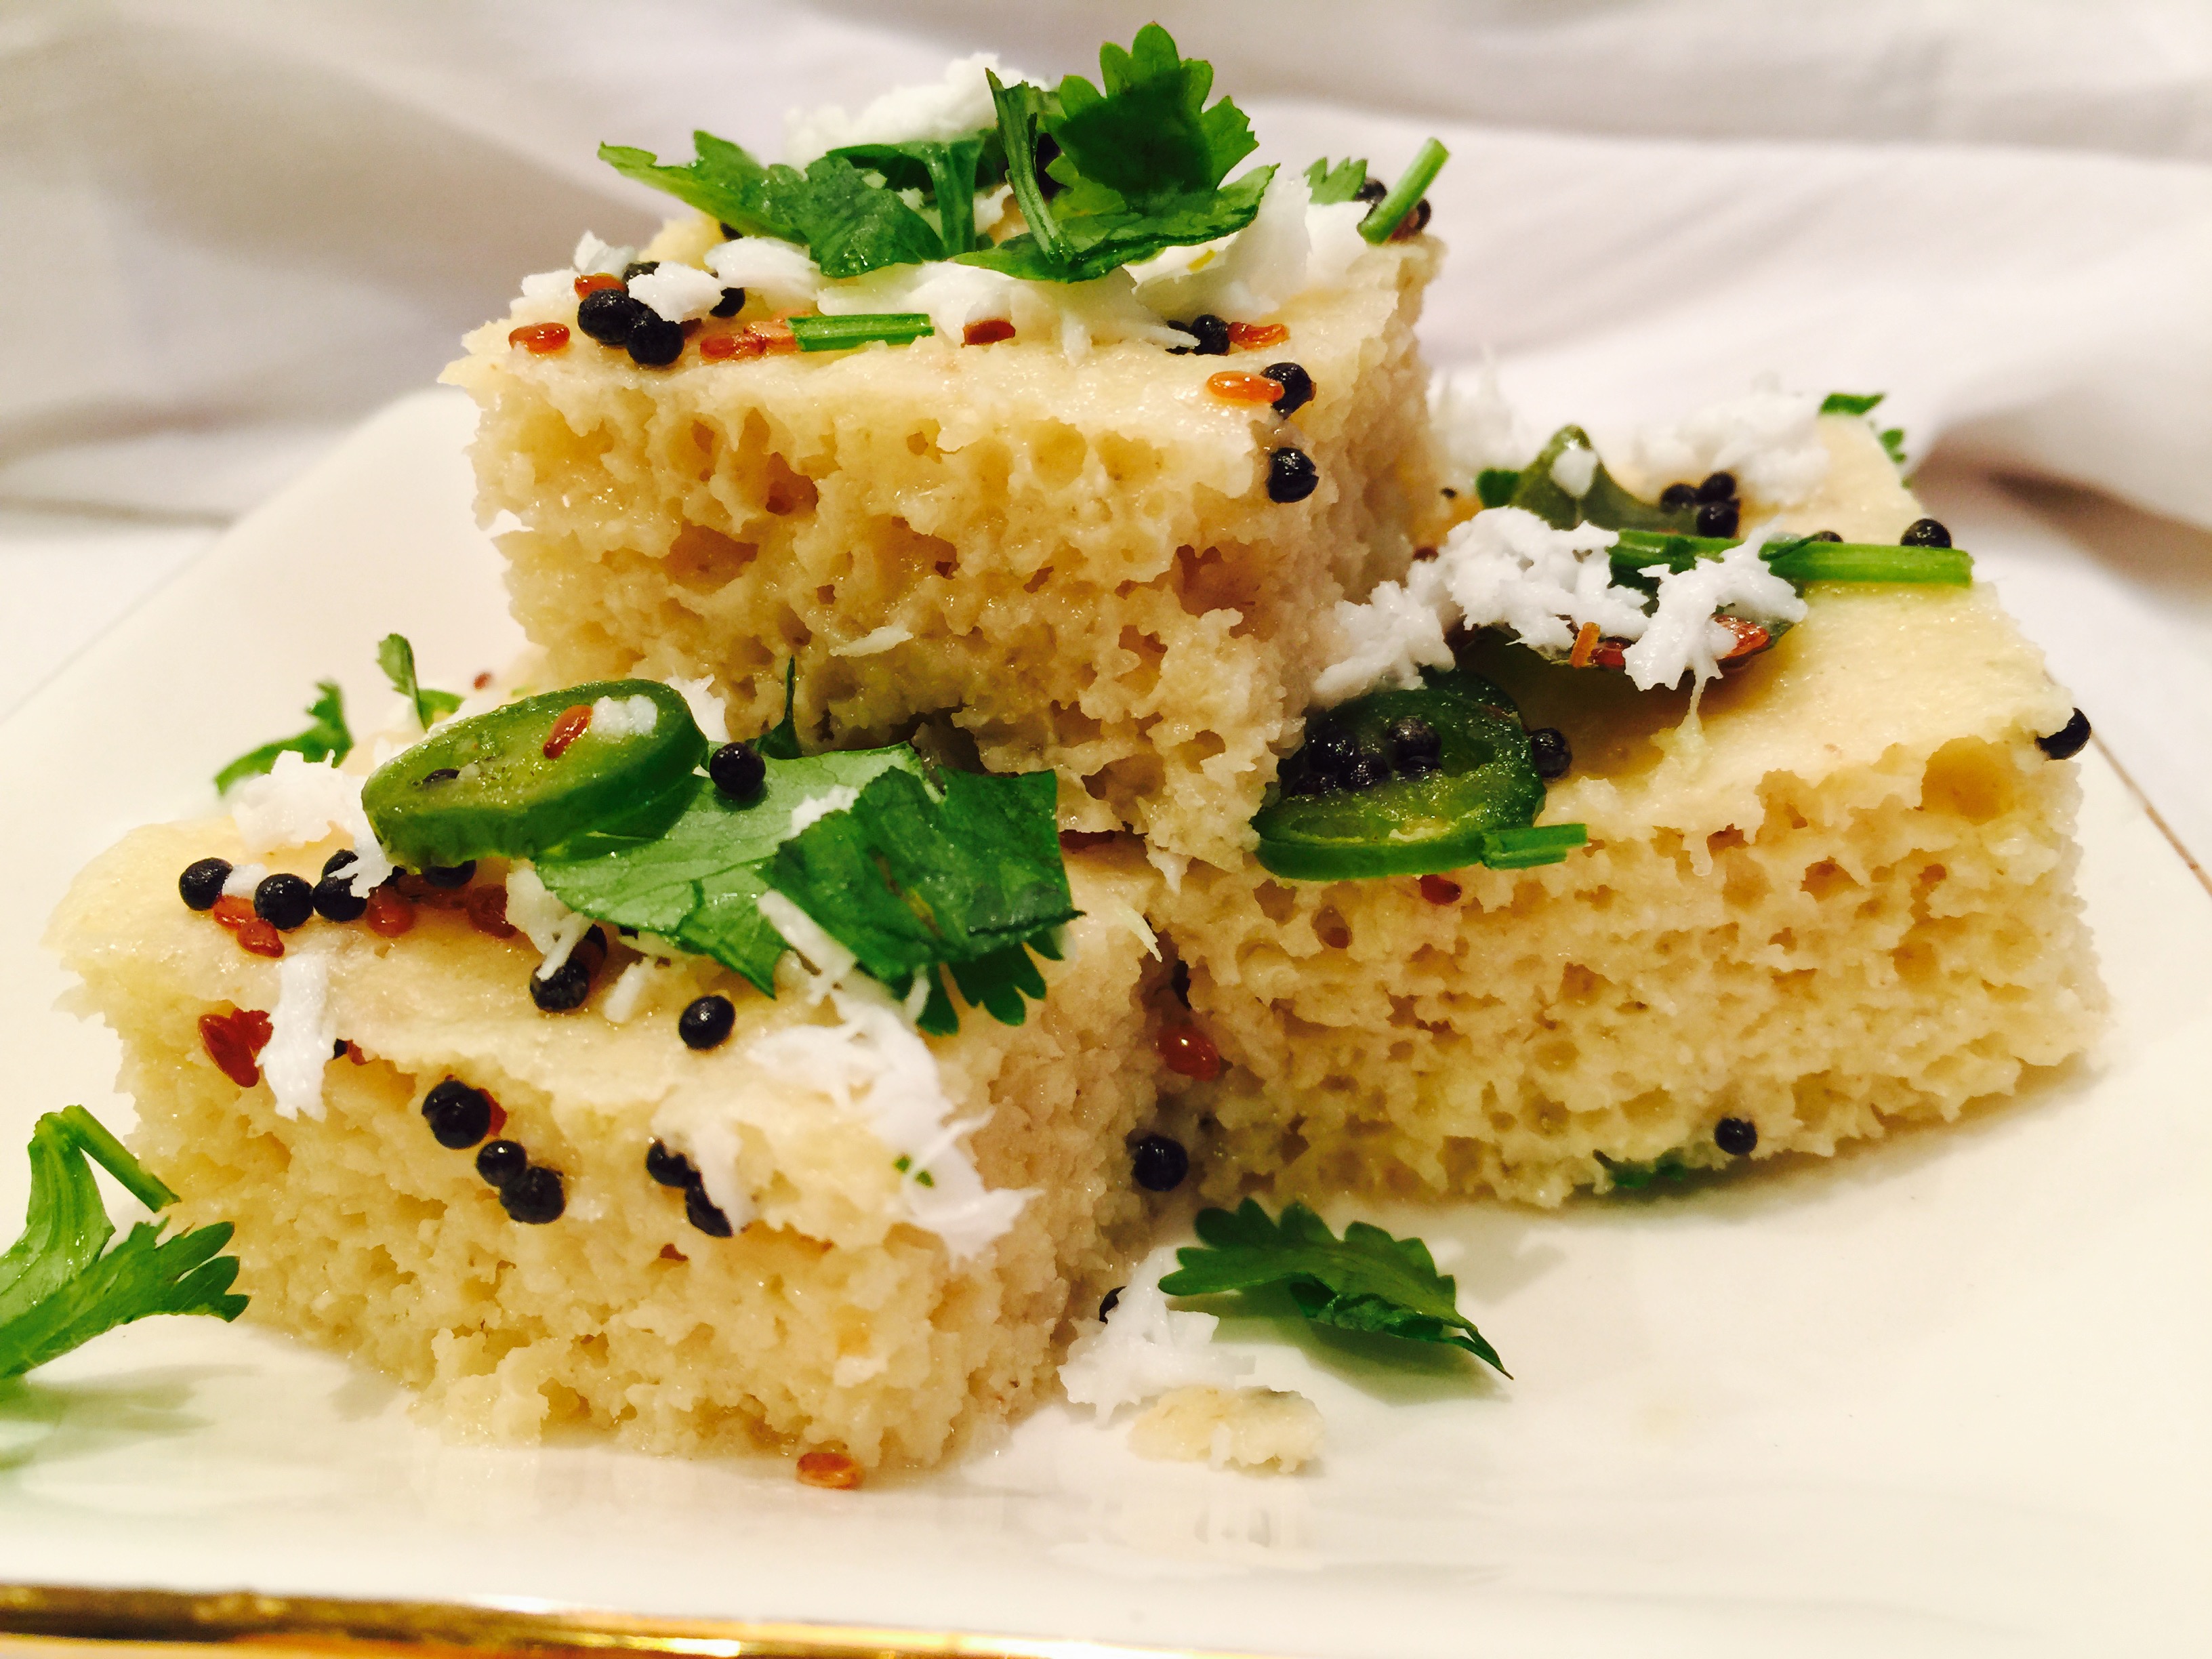
Dish: dhokla